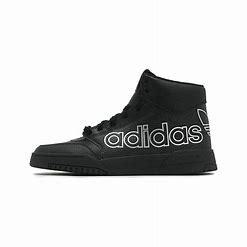
Brand: adidas
Model: Drop Step XL Skate